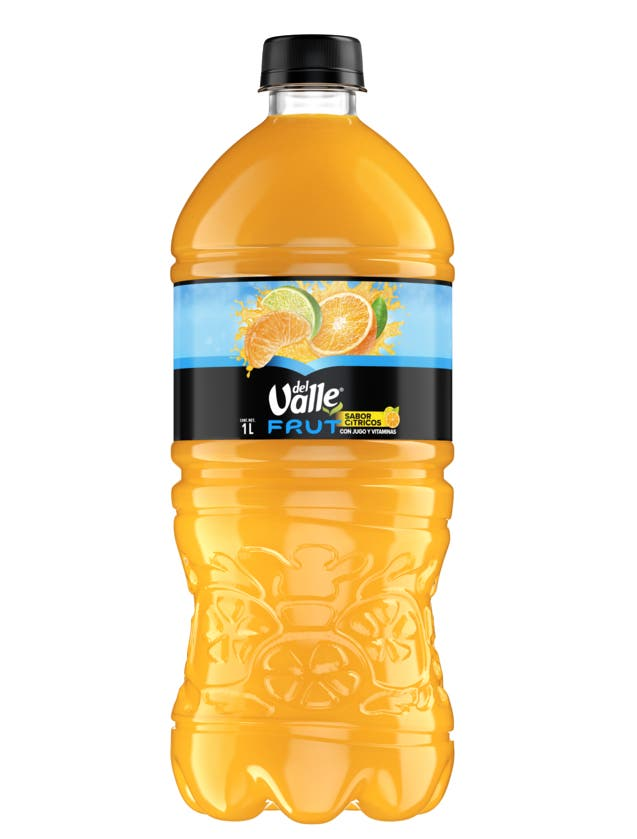
A Del Valle with citrus flavor juice in a 1-liters plastic bottle